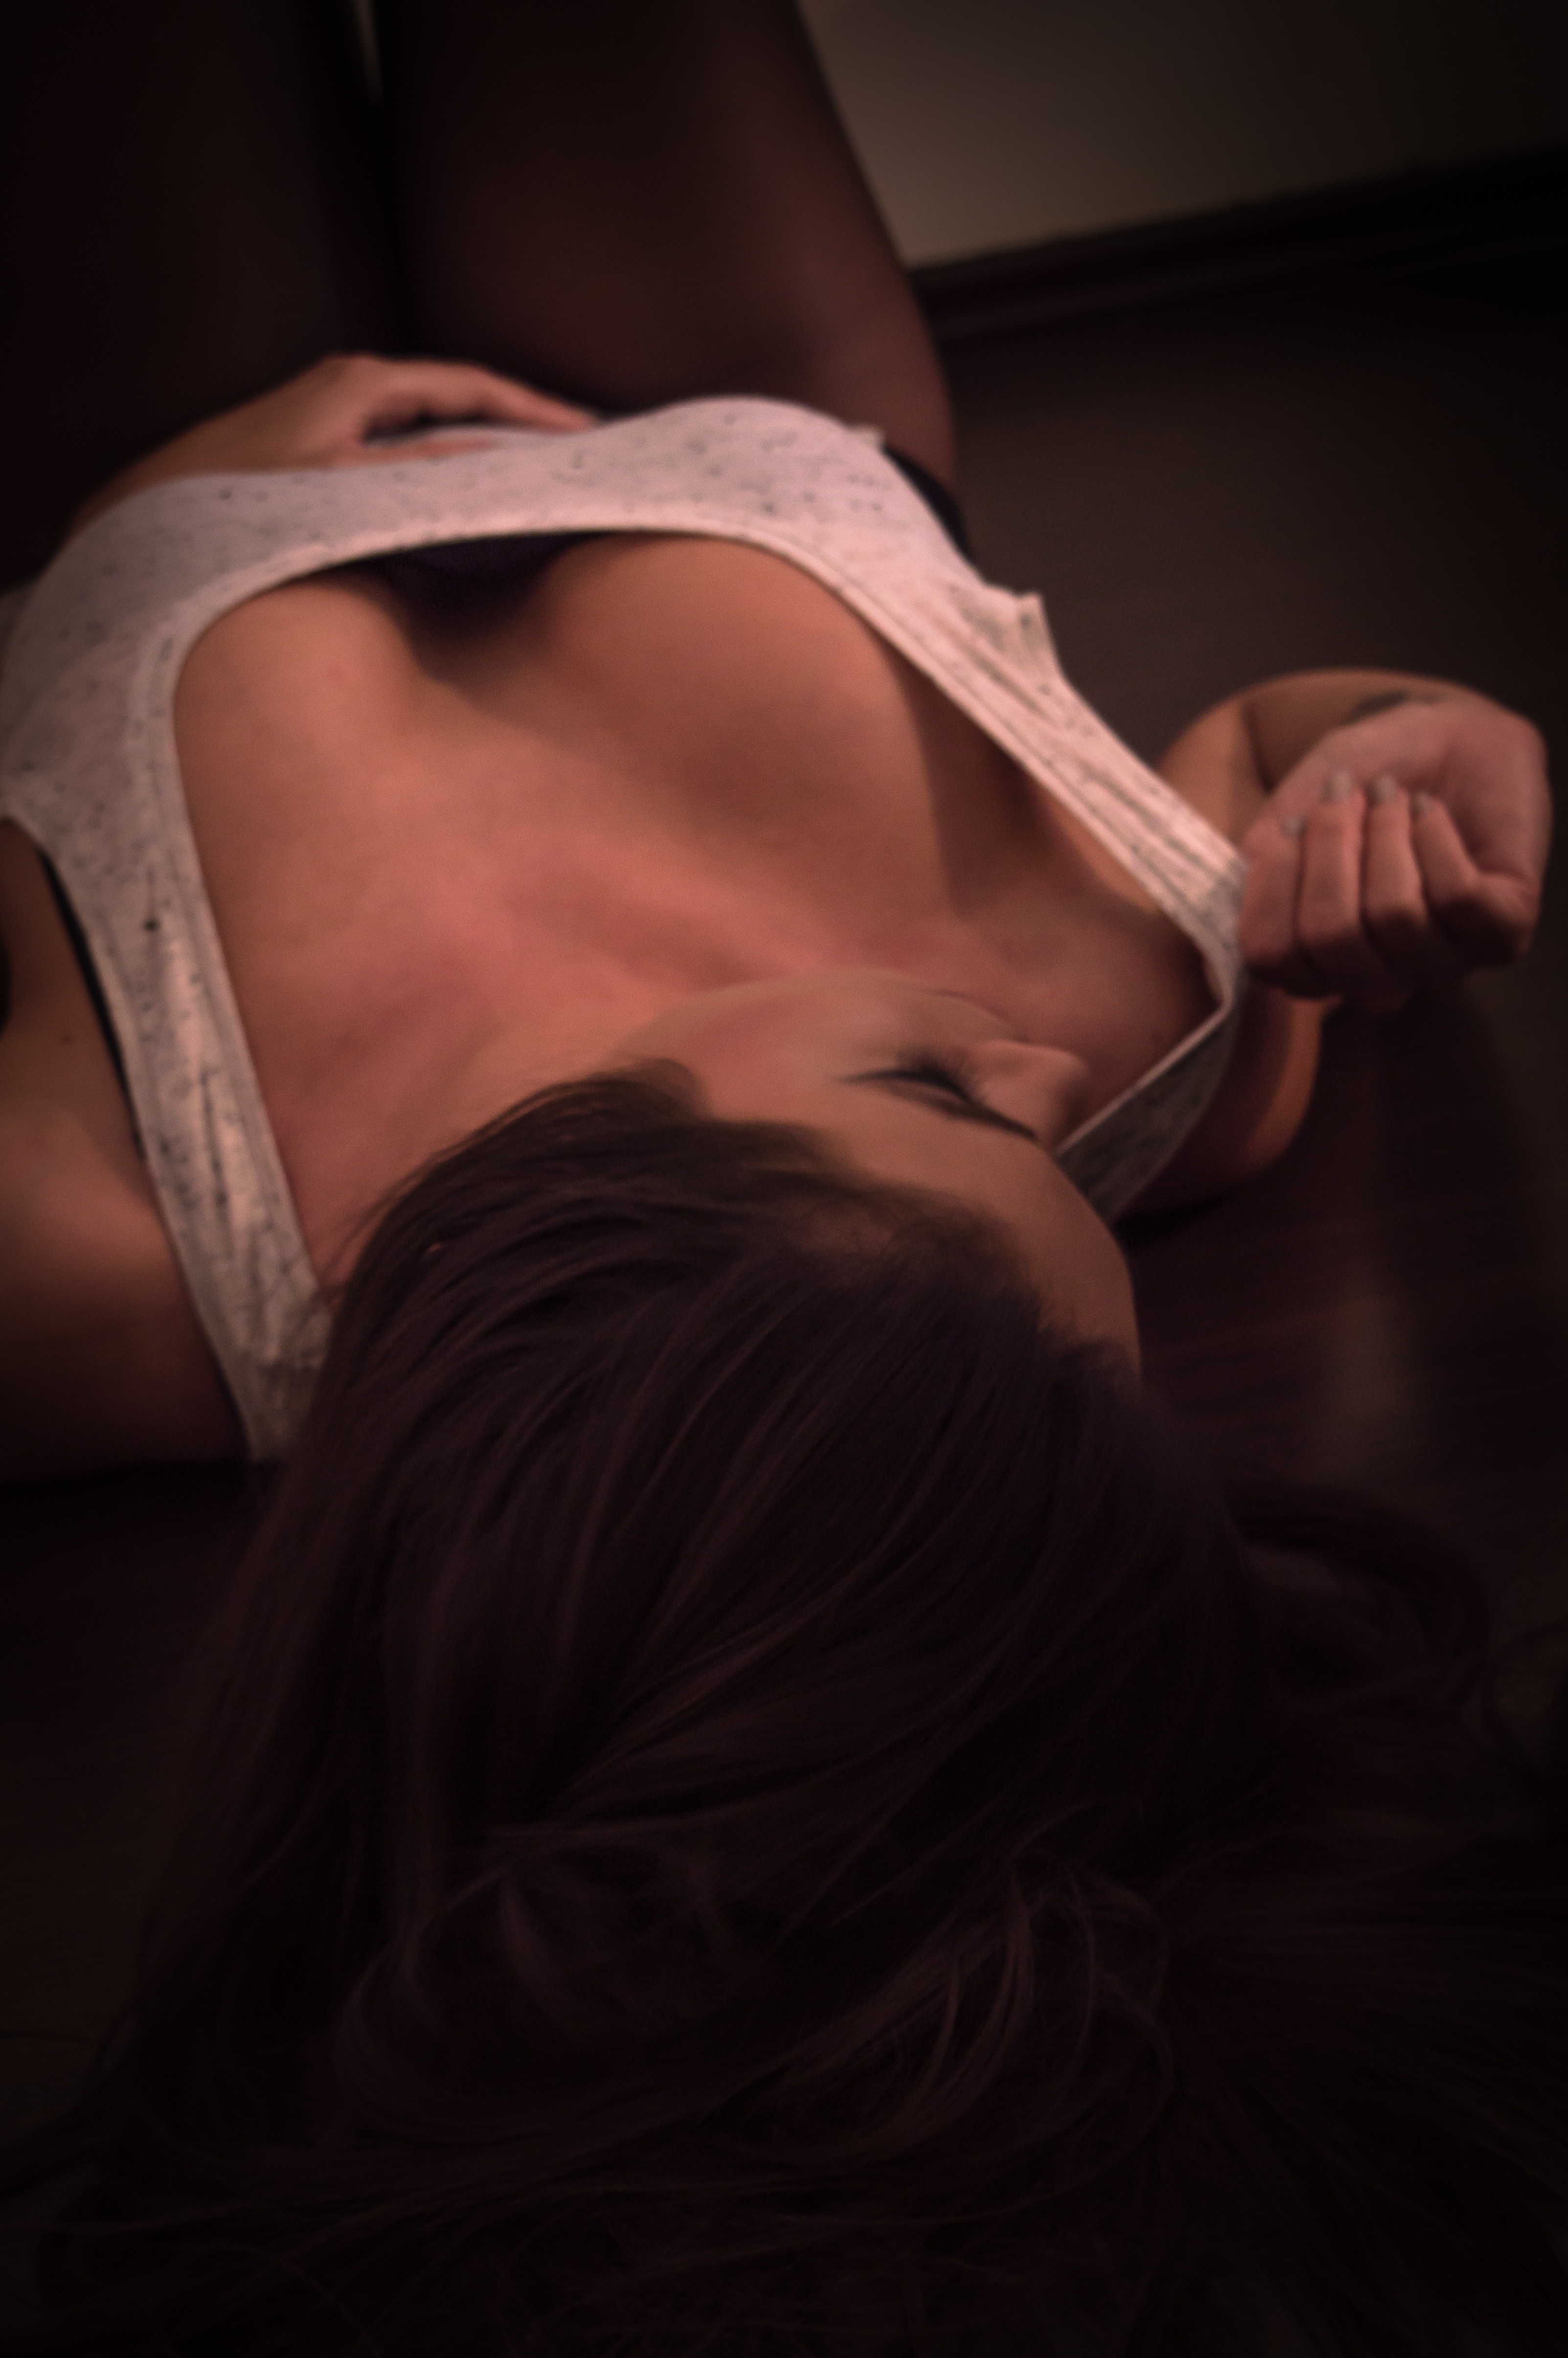
hand, person, girl, woman, floor, wild, leg, portrait, model, finger, clothing, lady, muscle, mouth, long hair, lingerie, rip, beauty, blond, tights, seductive, bucharest, bucuresti, breasts, sense, zephyr, undergarment, art model